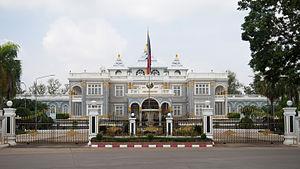
Le palais présidentiel est la résidence officielle du président du Laos, qui occupe également le poste de secrétaire général du Parti révolutionnaire du peuple lao. Il est situé sur les rives du Mékong, dans la capitale, Vientiane.